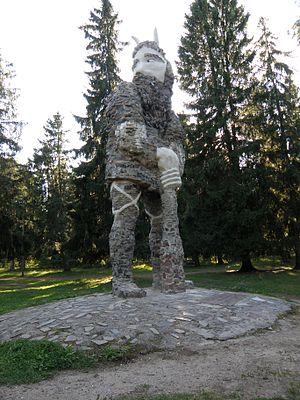
L’arrondissement de Nõmme est l’un des huit arrondissements de Tallinn.